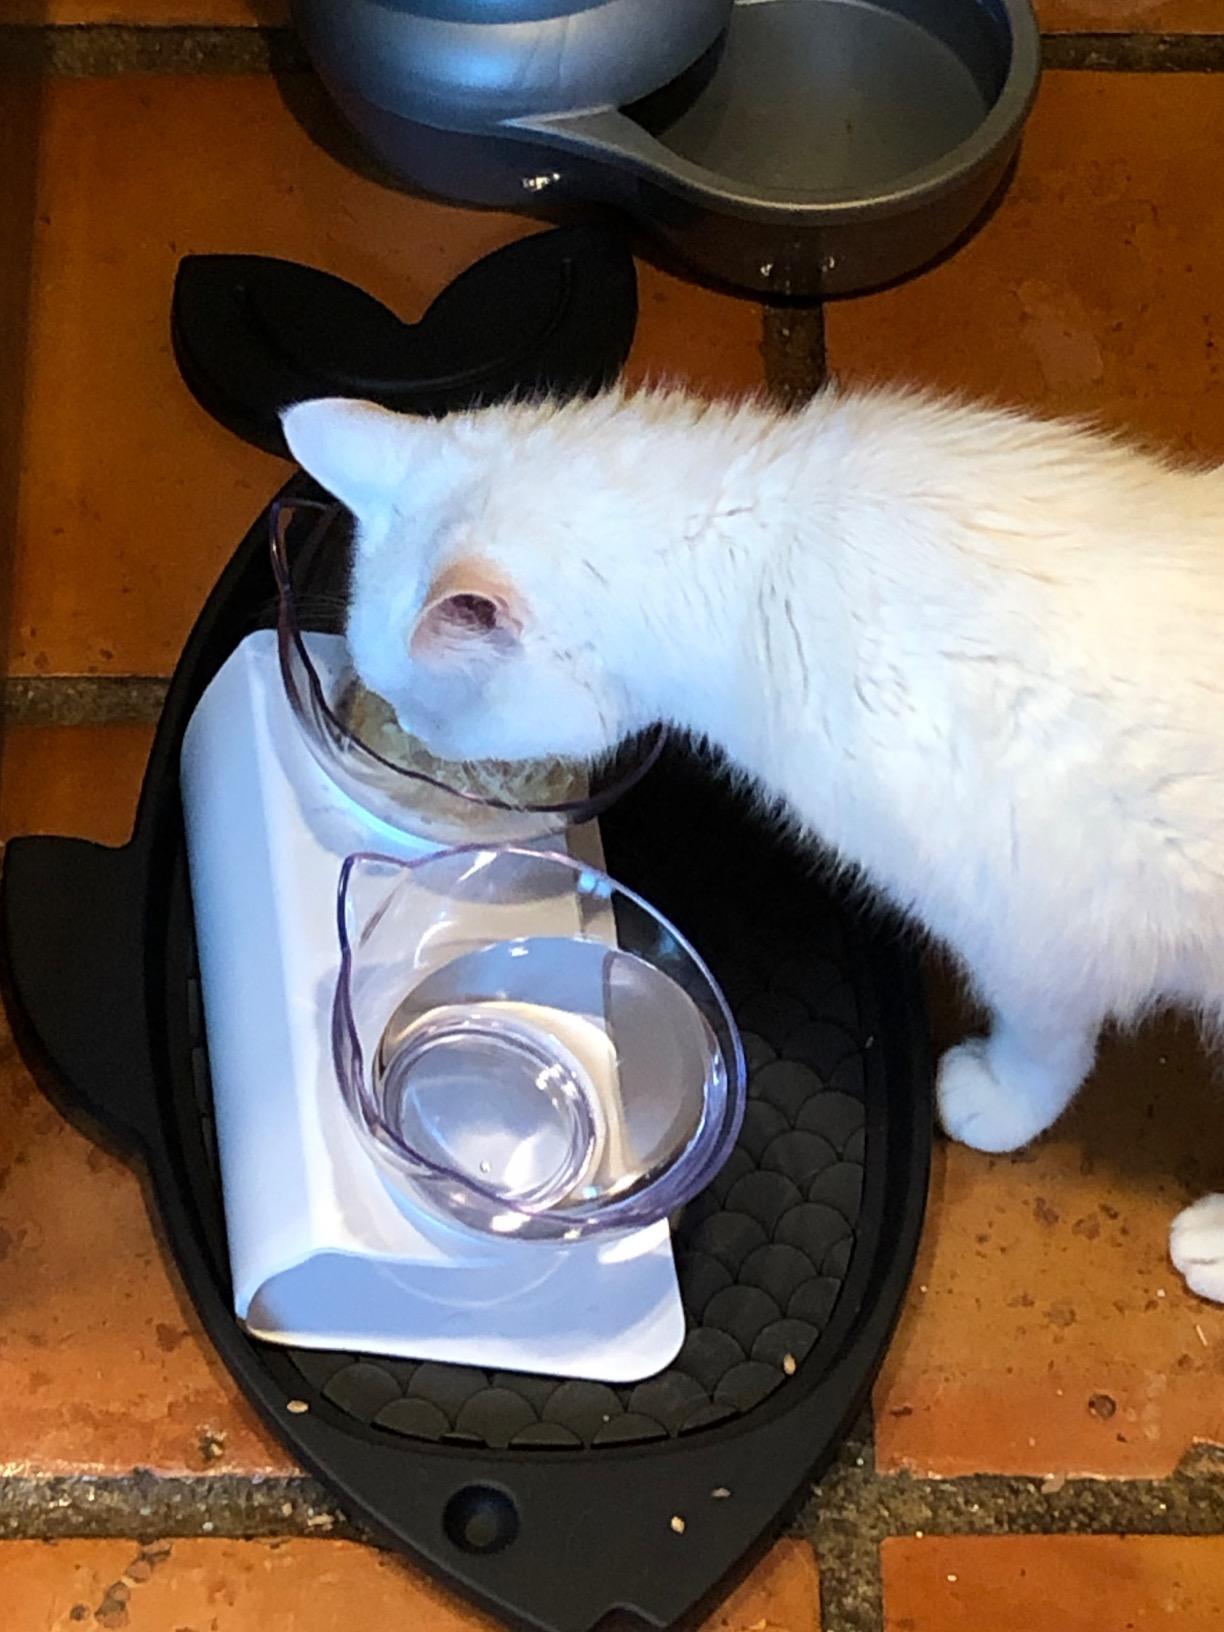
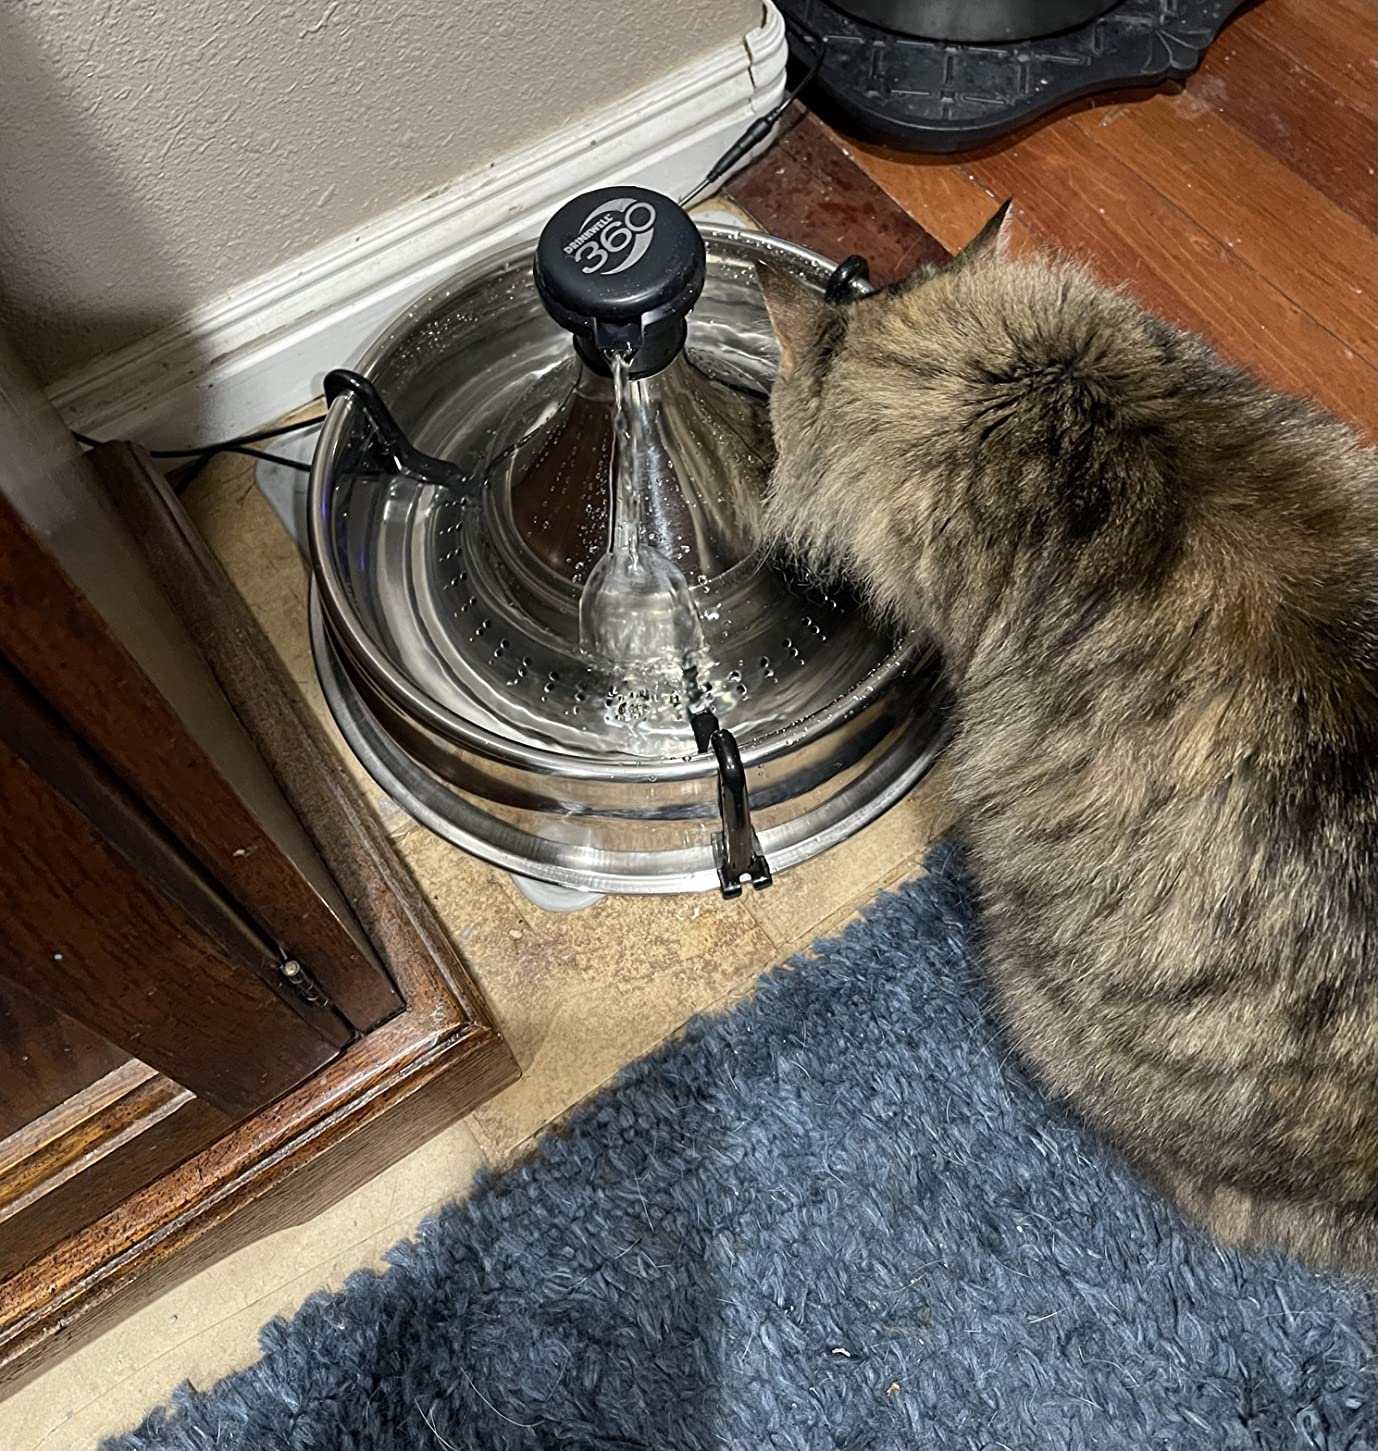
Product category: items_bowl
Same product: no